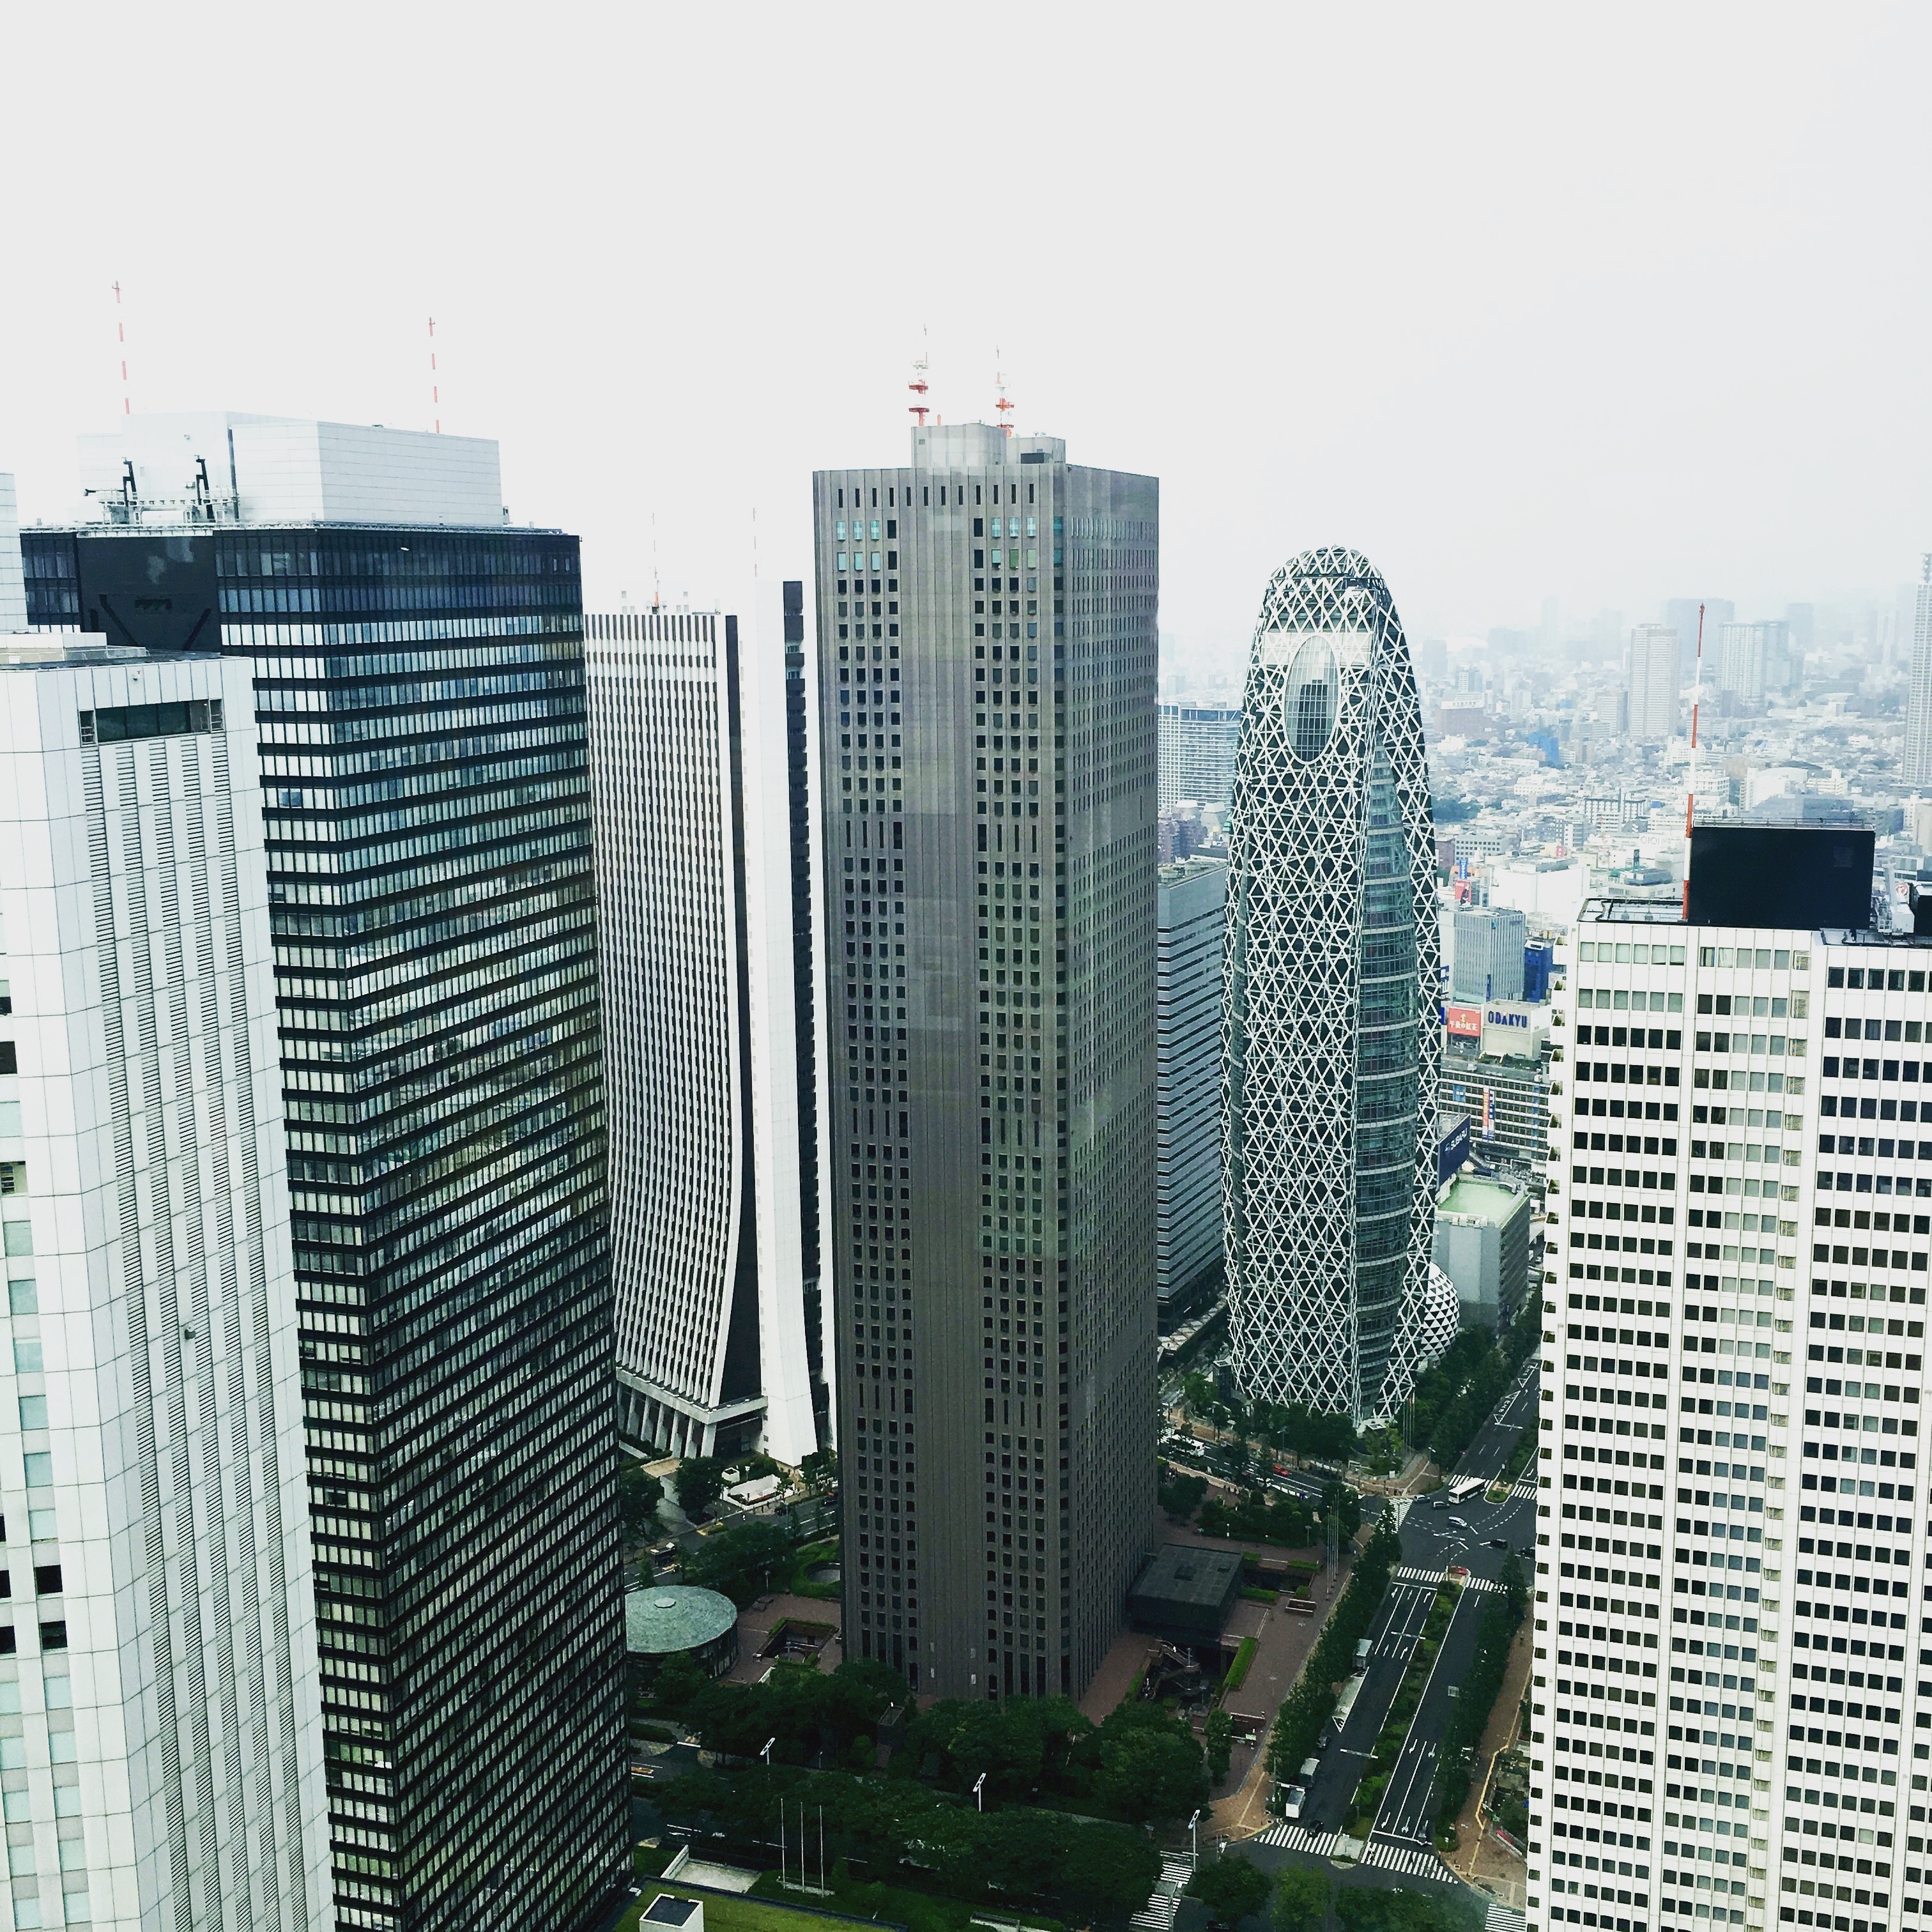
skyline, building, city, skyscraper, cityscape, downtown, tower, landmark, tower block, metropolis, condominium, neighbourhood, urban area, residential area, human settlement, metropolitan area